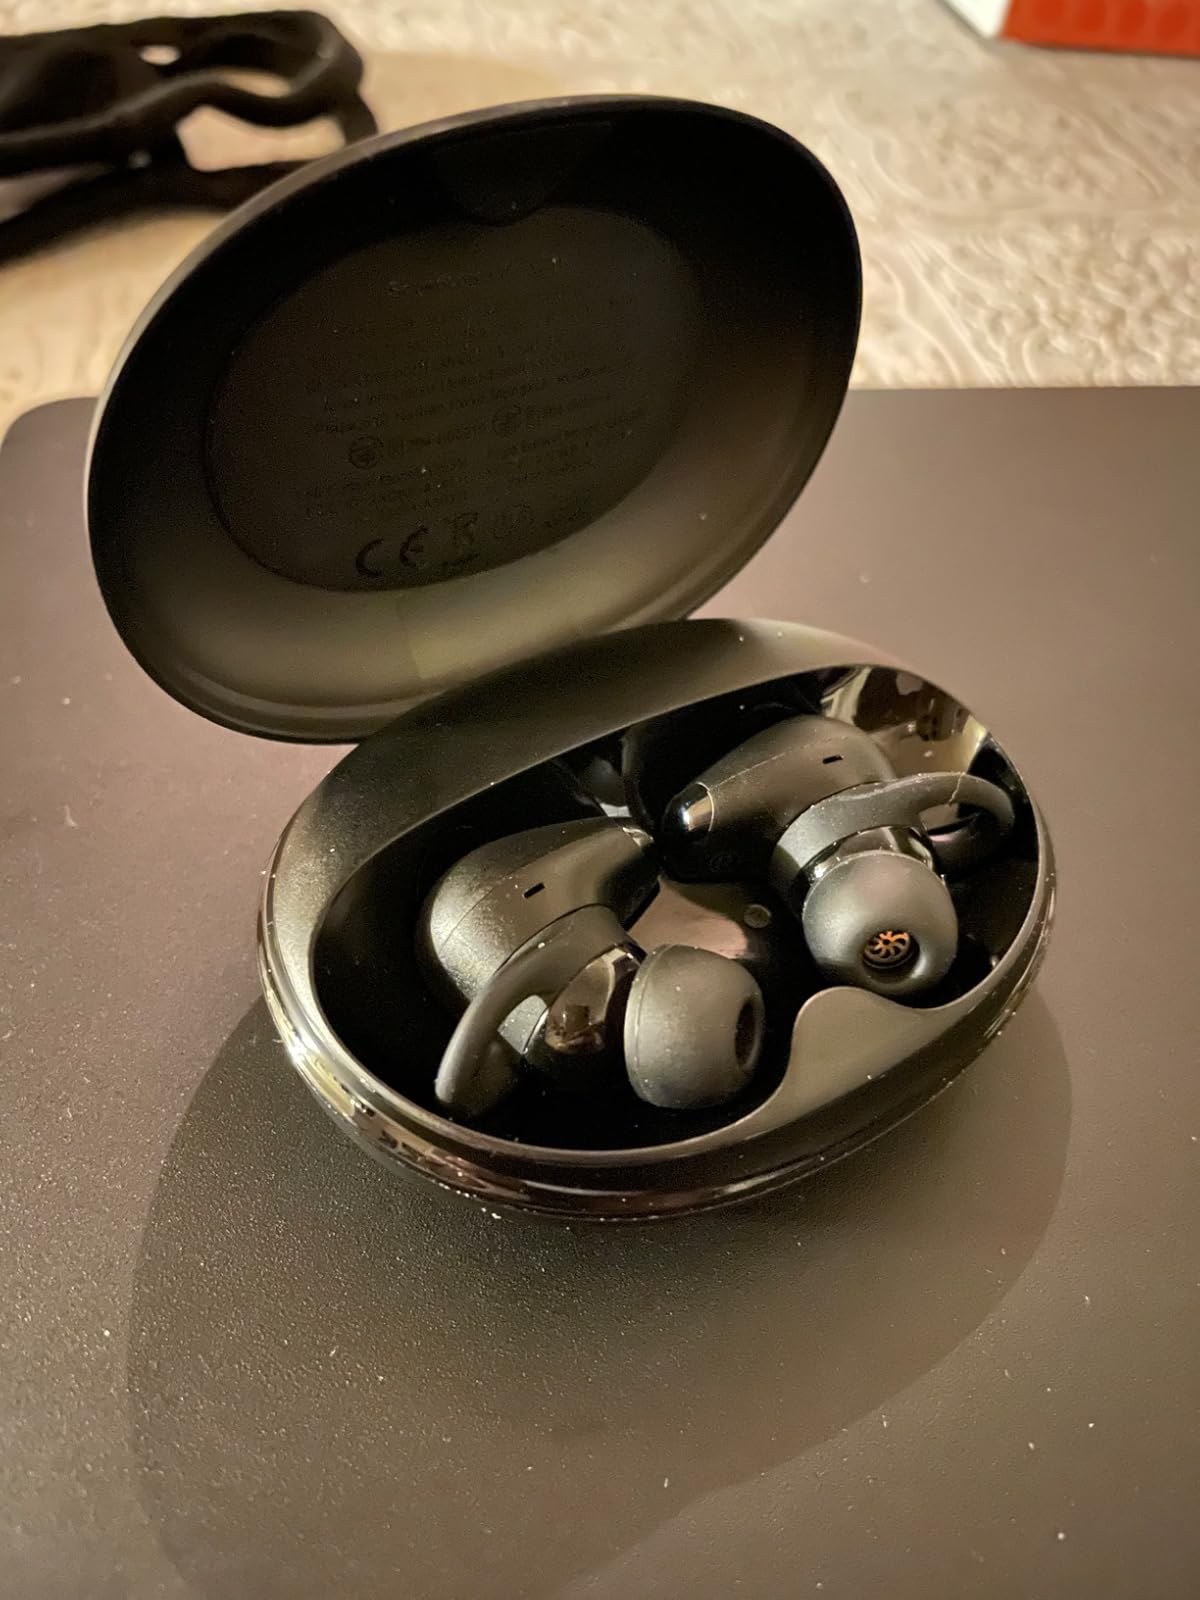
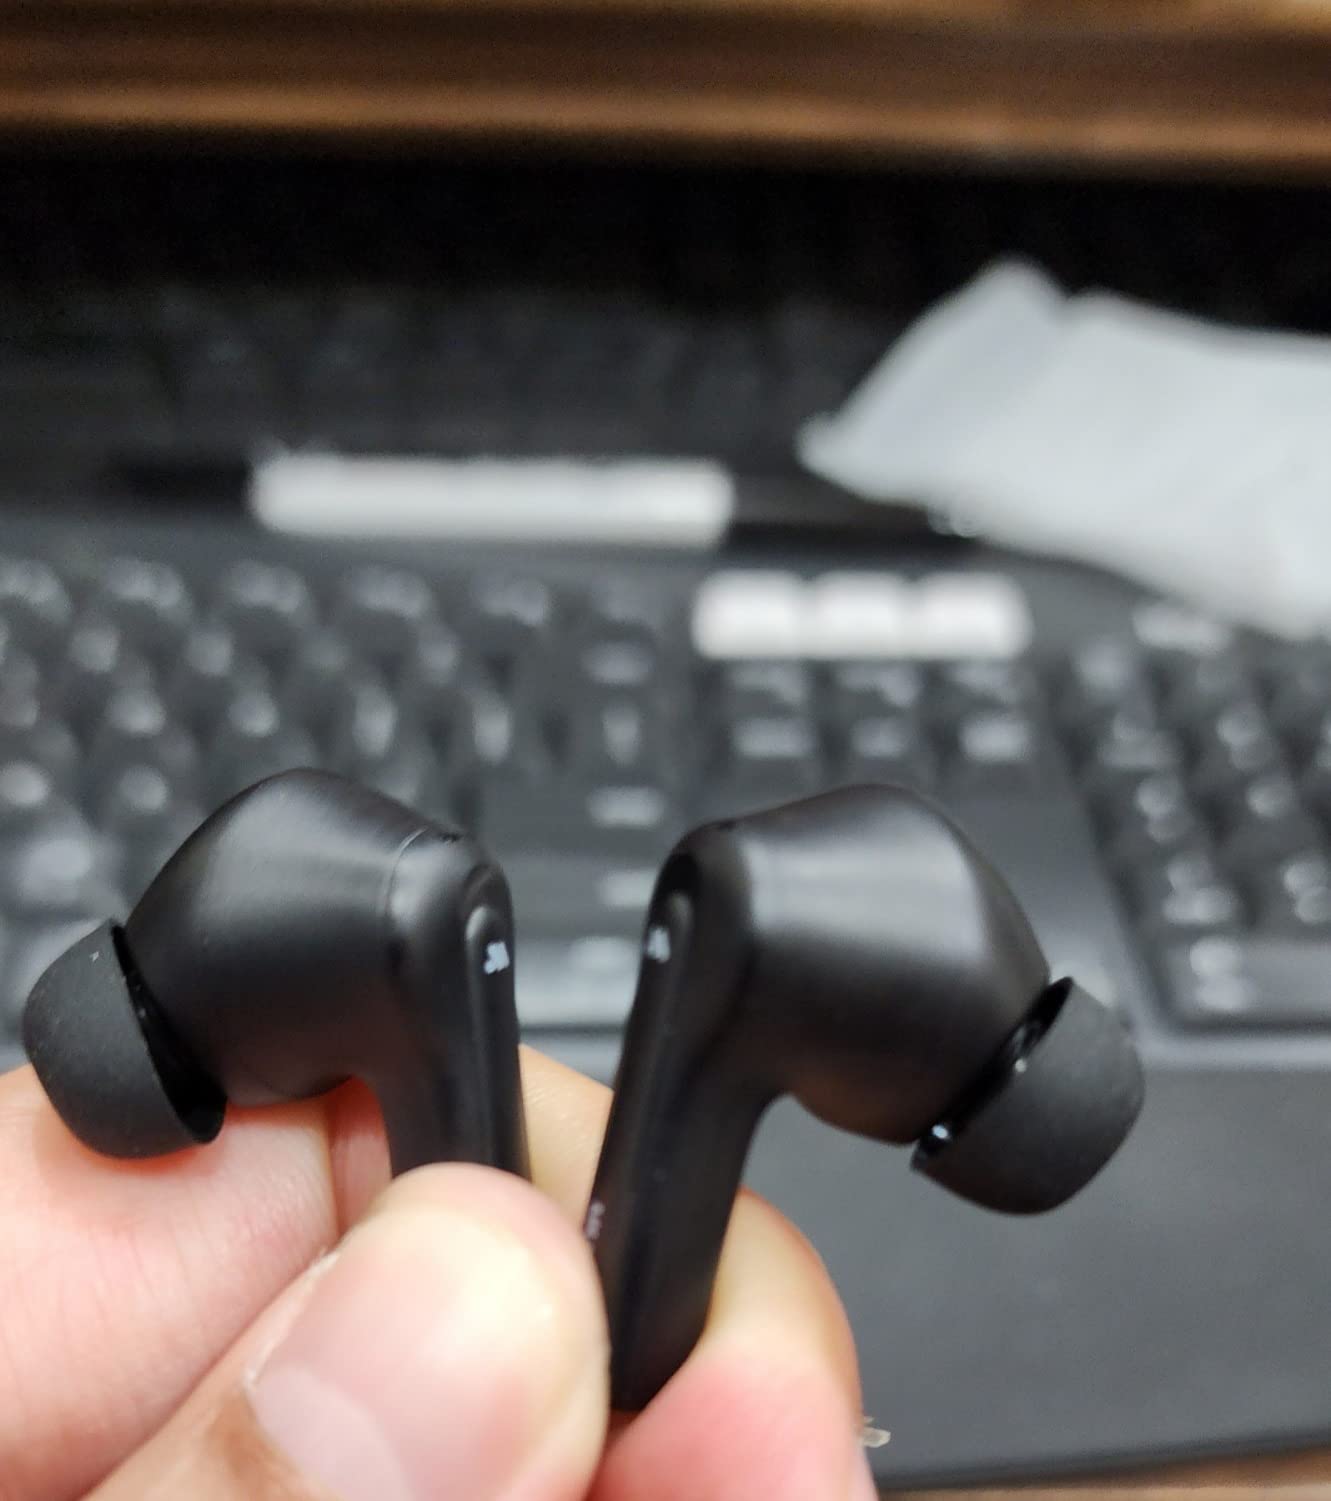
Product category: earbuds
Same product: no